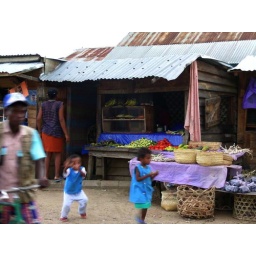
little boy dancing in front of a fruit and vegetable store